Valence, Drôme

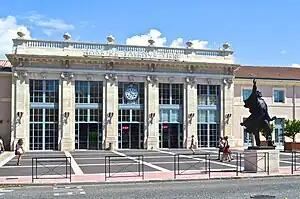
Façade of the gare de Valence-Ville. Statue of François-Désiré Bancel.

The region has a bus network called "Citéa" which covers the Valence agglomeration (located across the departments of Drôme and Ardèche) and the romano-peageoise town (about north of Valence). The network is managed by "Valence Romans Déplacements" and controlled by the Communauté d'agglomération Valence Romans Agglo and its operation is entrusted to VTV ("Véolia Transport Valence") from 2012 (the former CTAV network to July 2006). Given the large extent of the Citéa network, the latter is divided into two sectors, Valence and Romans-sur-Isère.